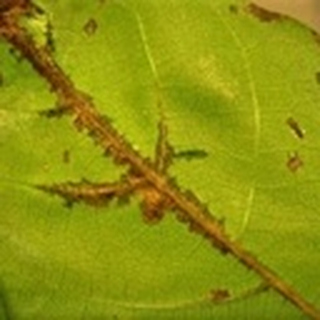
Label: cotton_bacterial_blight